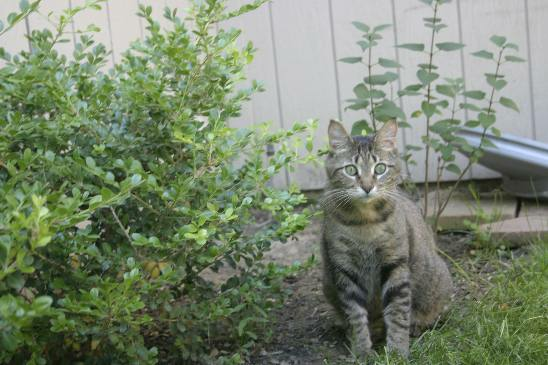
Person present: No